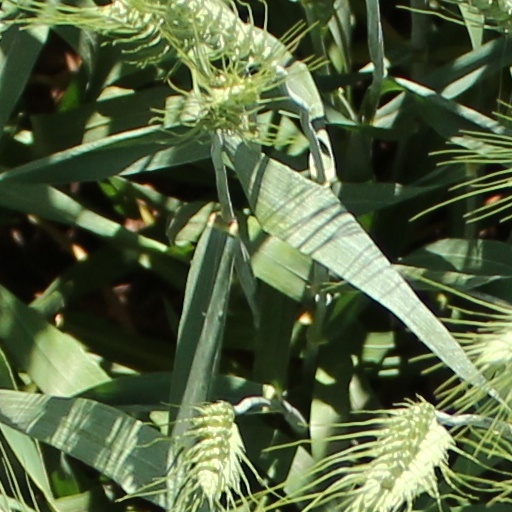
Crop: wheat